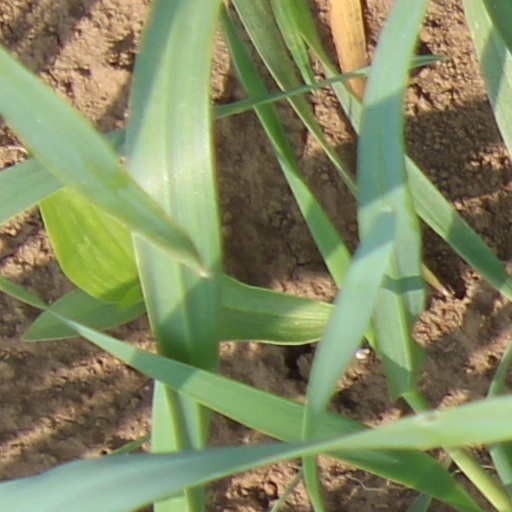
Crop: wheat